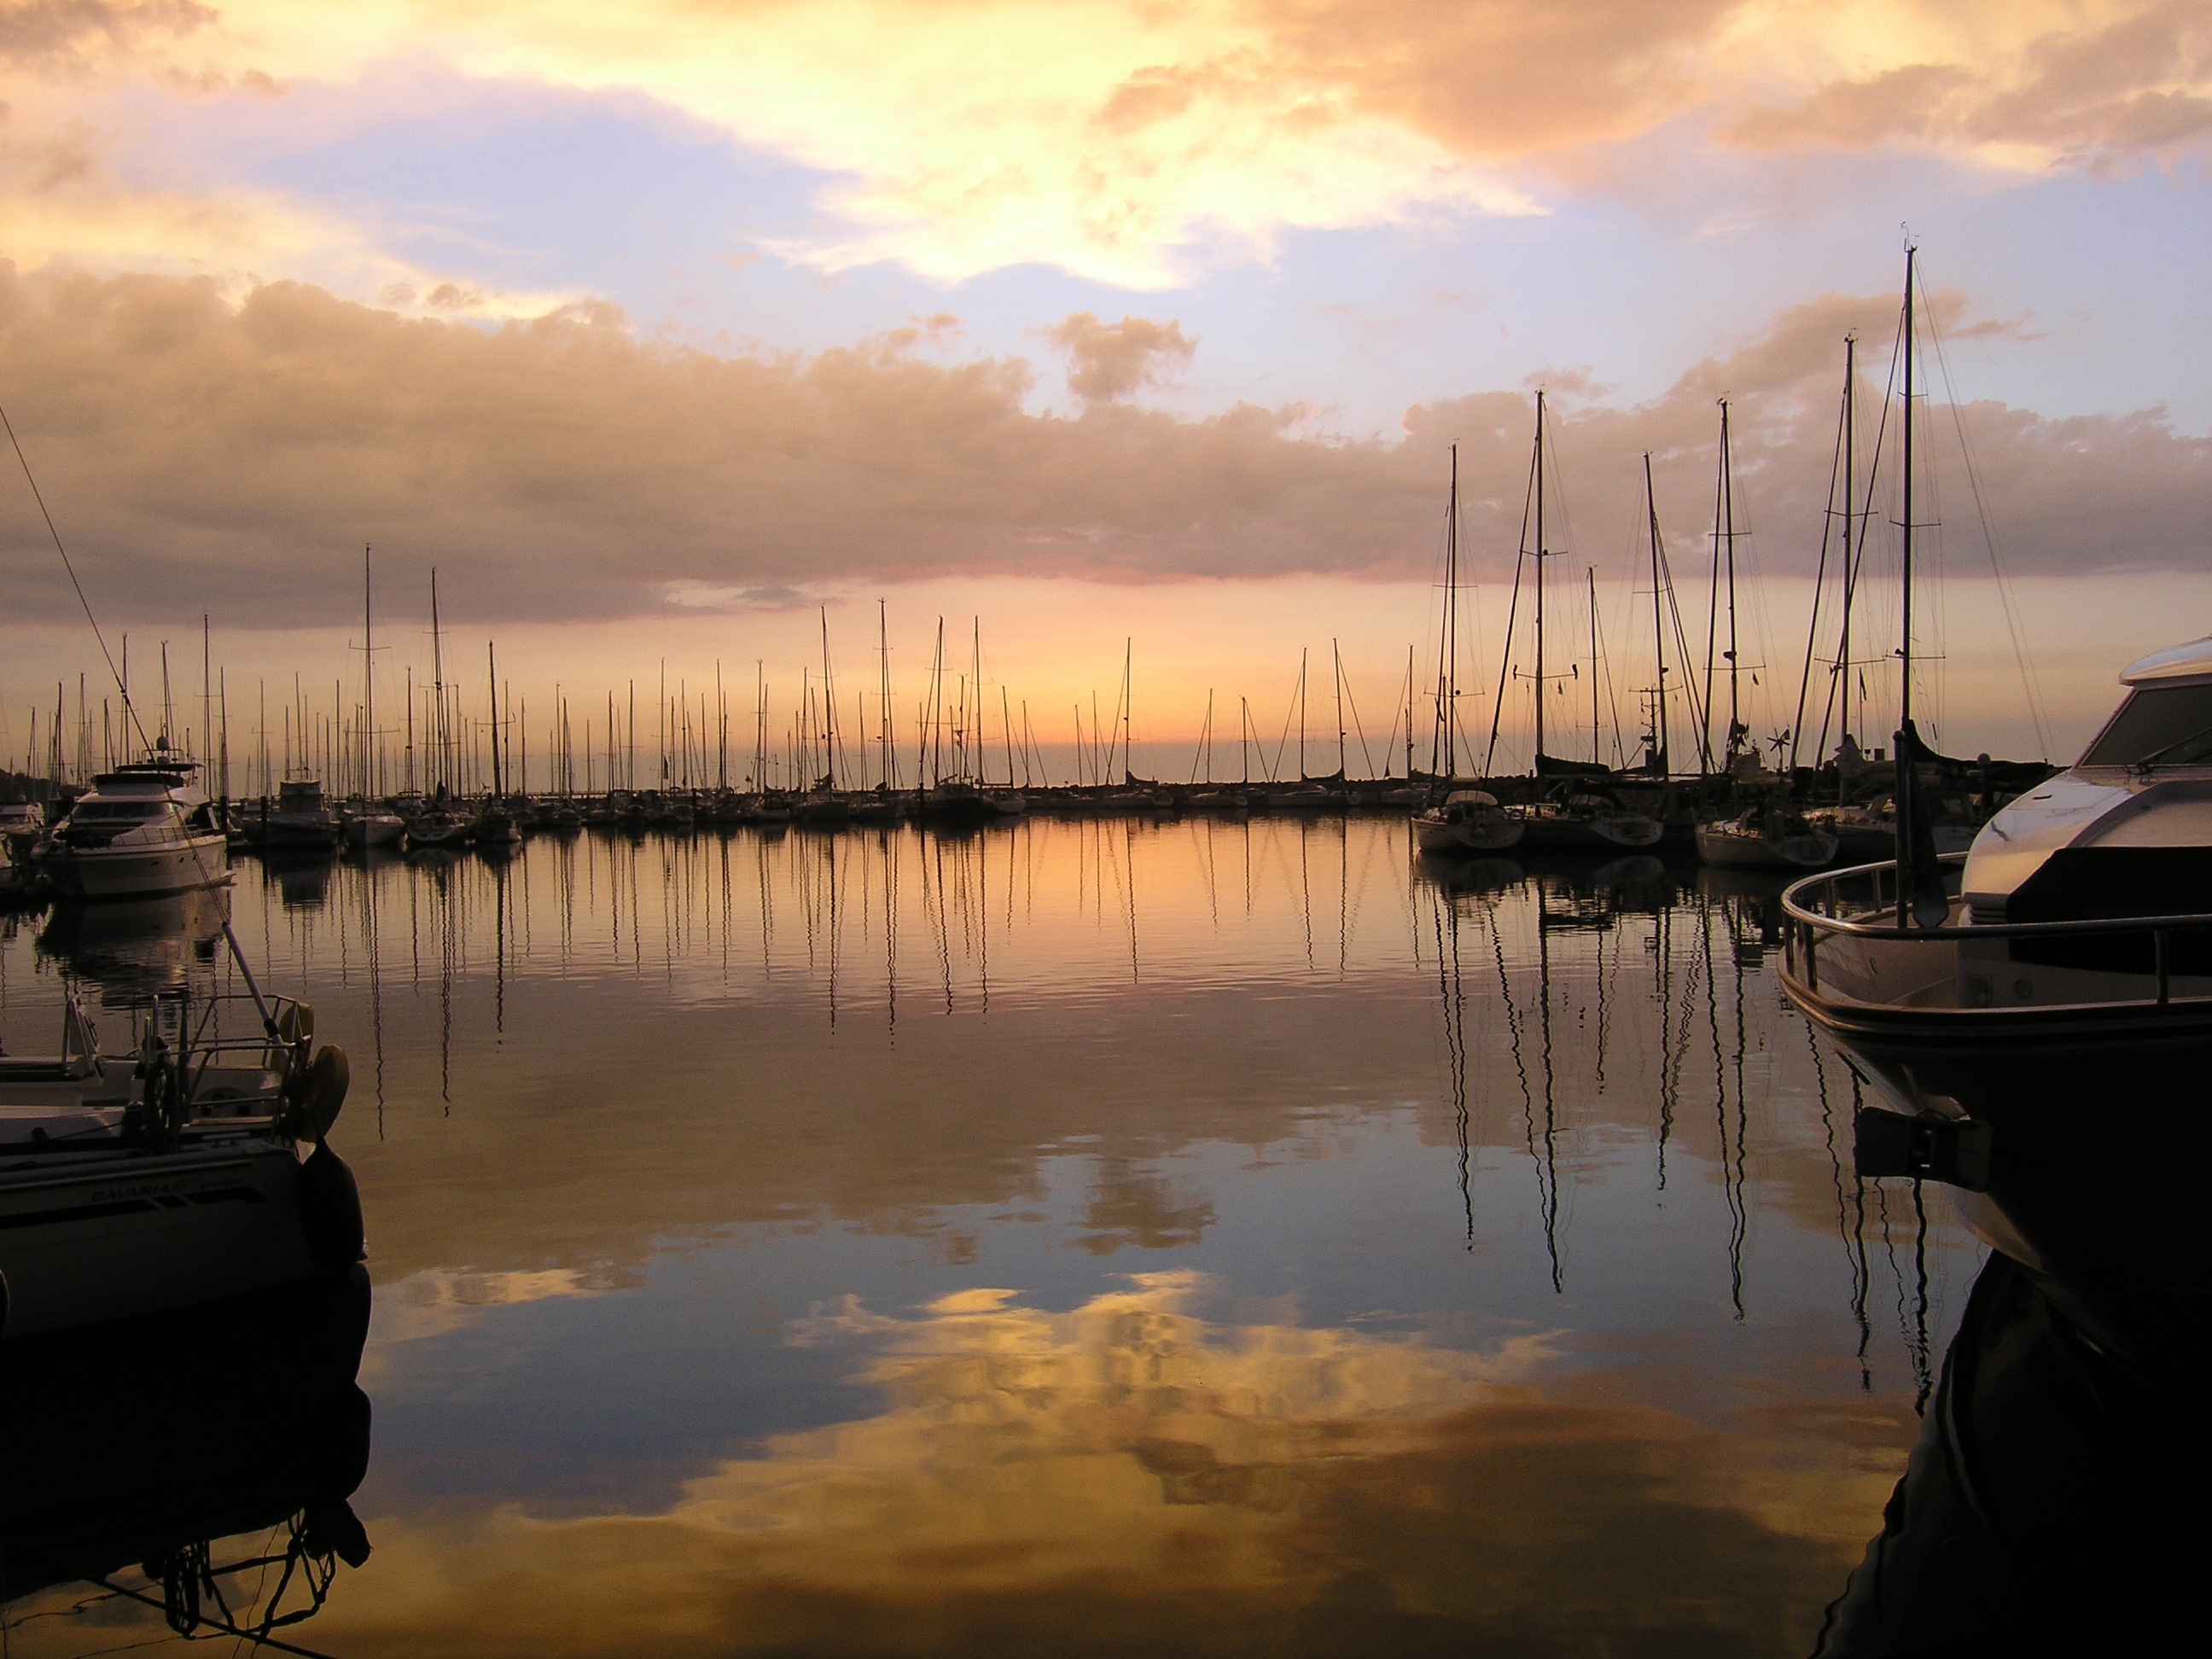
sea, water, dock, cloud, sky, sunrise, sunset, boat, morning, lake, dawn, river, dusk, evening, reflection, vehicle, bay, marina, port, boats, ships, maritime, yachts, baltic sea, sailing boats